Lancashire Fusiliers

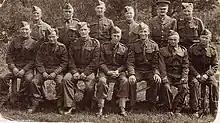
Group of soldiers from the 2nd Battalion Lancashire Fusiliers during the Second World War

The 10th (Service) Battalion landed at Boulogne as part of the 52nd Brigade in the 17th (Northern) Division in July 1915 for service on the Western Front. The 11th (Service) Battalion landed at Boulogne in September 1915 as part of the 74th Brigade of the 25th Division; the famous fantasy author J. R. R. Tolkien served with this battalion until contracting trench fever during the Battle of the Somme in October 1916.